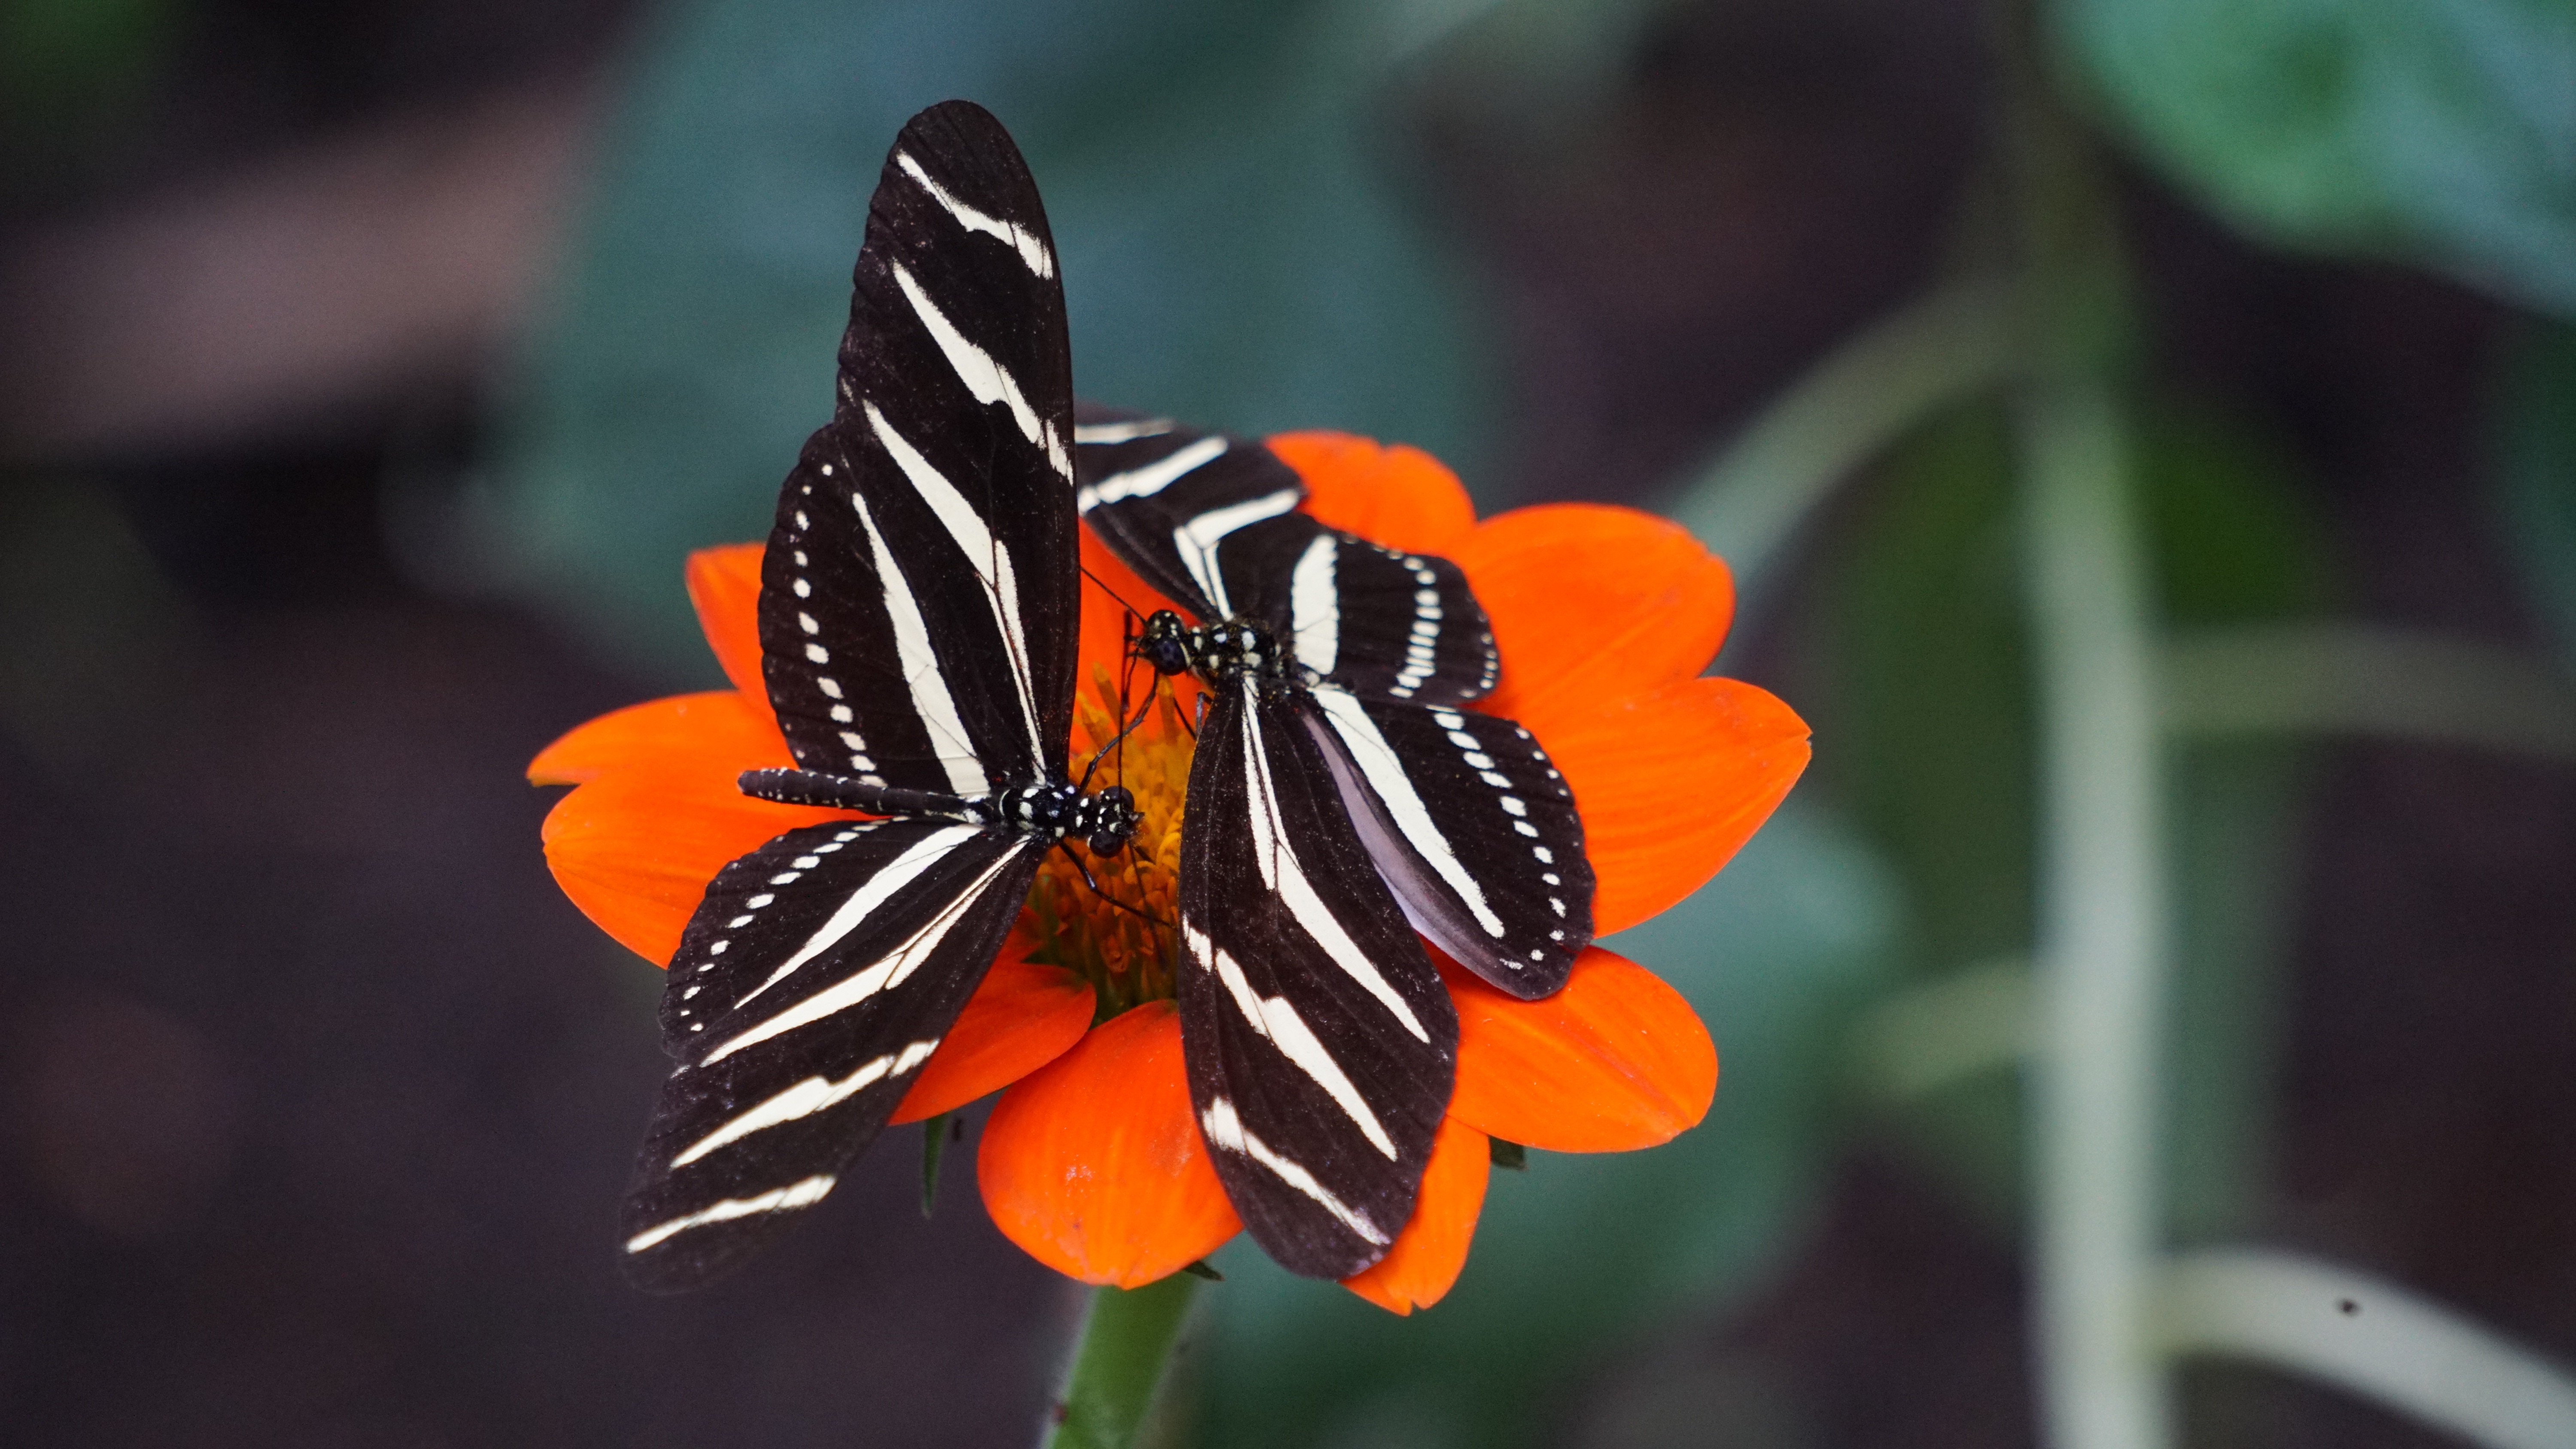
nature, wing, plant, photography, leaf, flower, petal, insect, botany, butterfly, yellow, flora, fauna, invertebrate, close up, monarch butterfly, macro photography, arthropod, pollinator, plant stem, moths and butterflies